Slave Trade Act 1788

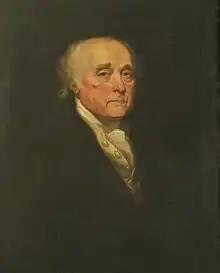
A portrait of Sir William Dolben, 3rd Baronet by Mather Brown

In the late 18th century, opposition to slavery was increasing. Many abolitionists were infuriated by the Zong massacre, whose details became known during litigation in 1783, when the syndicate owning the ship filed for insurance claims to cover 132–142 slaves who had been killed. Quakers had been active in petitioning Parliament to end the trade. To expand their influence, in 1787 they formed a non-denominational group, the Society for the Abolition of the Slave Trade, which included Anglicans of the established church (non-Anglicans were excluded from Parliament).